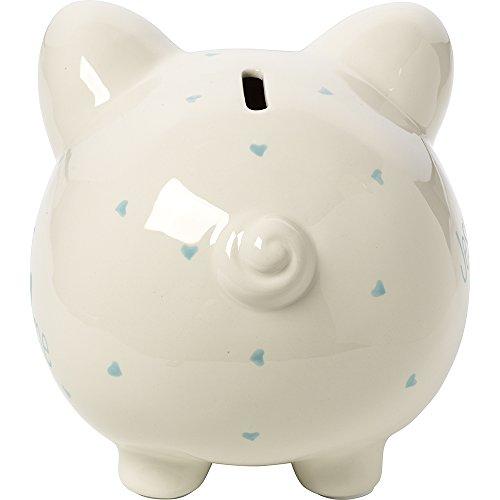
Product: Precious Moments, Jesus Loves Me, Ceramic Piggy Bank, Boy, 164461
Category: Toys & Games | Novelty & Gag Toys | Money Banks
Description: sharing an expression of heavenly love, this teardrop-eyed piggy bank with blue accents is perfect for a baby boy's Growing savings.
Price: $36.63
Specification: ProductDimensions:6.8x7.8x6.8inches|ItemWeight:2.3pounds|ShippingWeight:2.3pounds(Viewshippingratesandpolicies)|Manufacturer:PreciousMomentsCompany,Inc.|ASIN:B01MUCIBW4|Itemmodelnumber:164461